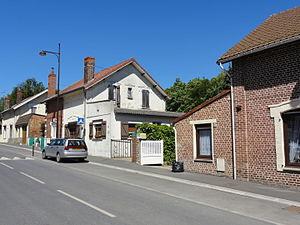
Cités de la fosse n° 1 - 1 bis de la Compagnie des mines de Gouy-Servins et Fresnicourt Réunis dans le bassin minier du Nord-Pas-de-Calais, Bouvigny-Boyeffles, Pas-de-Calais, Nord-Pas-de-Calais, France.
La fosse nᵒ 1 - 1 bis de la Compagnie des mines de Gouy-Servins et Fresnicourt Réunis est un ancien charbonnage du Bassin minier du Nord-Pas-de-Calais, situé à Bouvigny-Boyeffles. Les travaux de fonçage sont menés au début des années 1910, mais sont terminés lorsque la Première Guerre mondiale se déclenche. La fosse est totalement détruite. Des cités sont bâties près de la fosse, mais celle-ci a un gisement très défavorable qui entraîne très vite sa fermeture à la fin des années 1920. Les puits, figurant alors parmi les plus profonds du bassin minier, sont serrementés en 1933, et les installations détruites.
Bouvigny-Boyeffles est une commune française située dans le département du Pas-de-Calais en région Hauts-de-France.